Indian Armed Forces

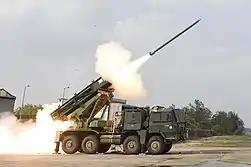

The highest wartime gallantry award given by the Military of India is the Param Vir Chakra (PVC), followed by the Maha Vir Chakra (MVC) and the Vir Chakra (VrC). Their peacetime equivalents are Ashoka Chakra Award, Kirti Charka and Shaurya Chakra respectively. The highest decoration for meritorious service is the Param Vishisht Seva Medal (PVSM) followed by Ati Vishisht Seva Medal (AVSM) and Vishisht Seva Medal (VSM). Awards for distinguished services rendered in wartime and hostilities are Uttam Yudh Seva Medal (UYSM) and Yudh Seva Medal (YSM).